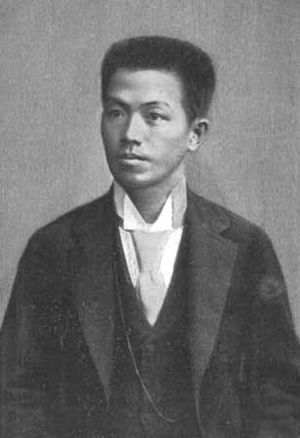
Emilio Aguinaldo
Emilio Aguinaldo
General Emilio Aguinaldo y Famy var en filippinsk general, politiker og uafhængighedsleder. Han spillede en medvirkende rolle i den filippinske uafhængighed under den Filippinske revolution mod Spanien og den Den filippinsk-amerikanske krig, der gjorde modstand mod den amerikanske besættelse. Han lovede til sidst sin troskab til den amerikanske regering.